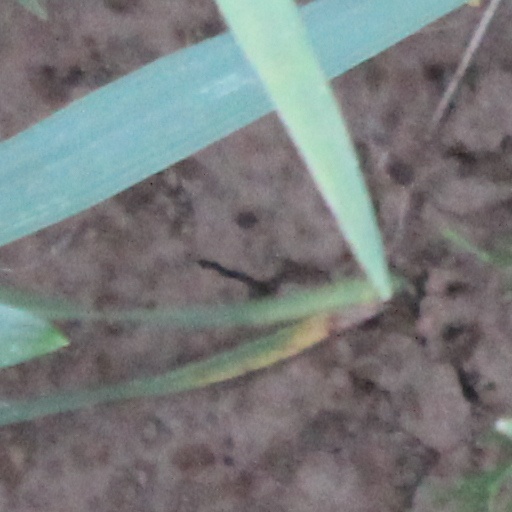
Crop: wheat